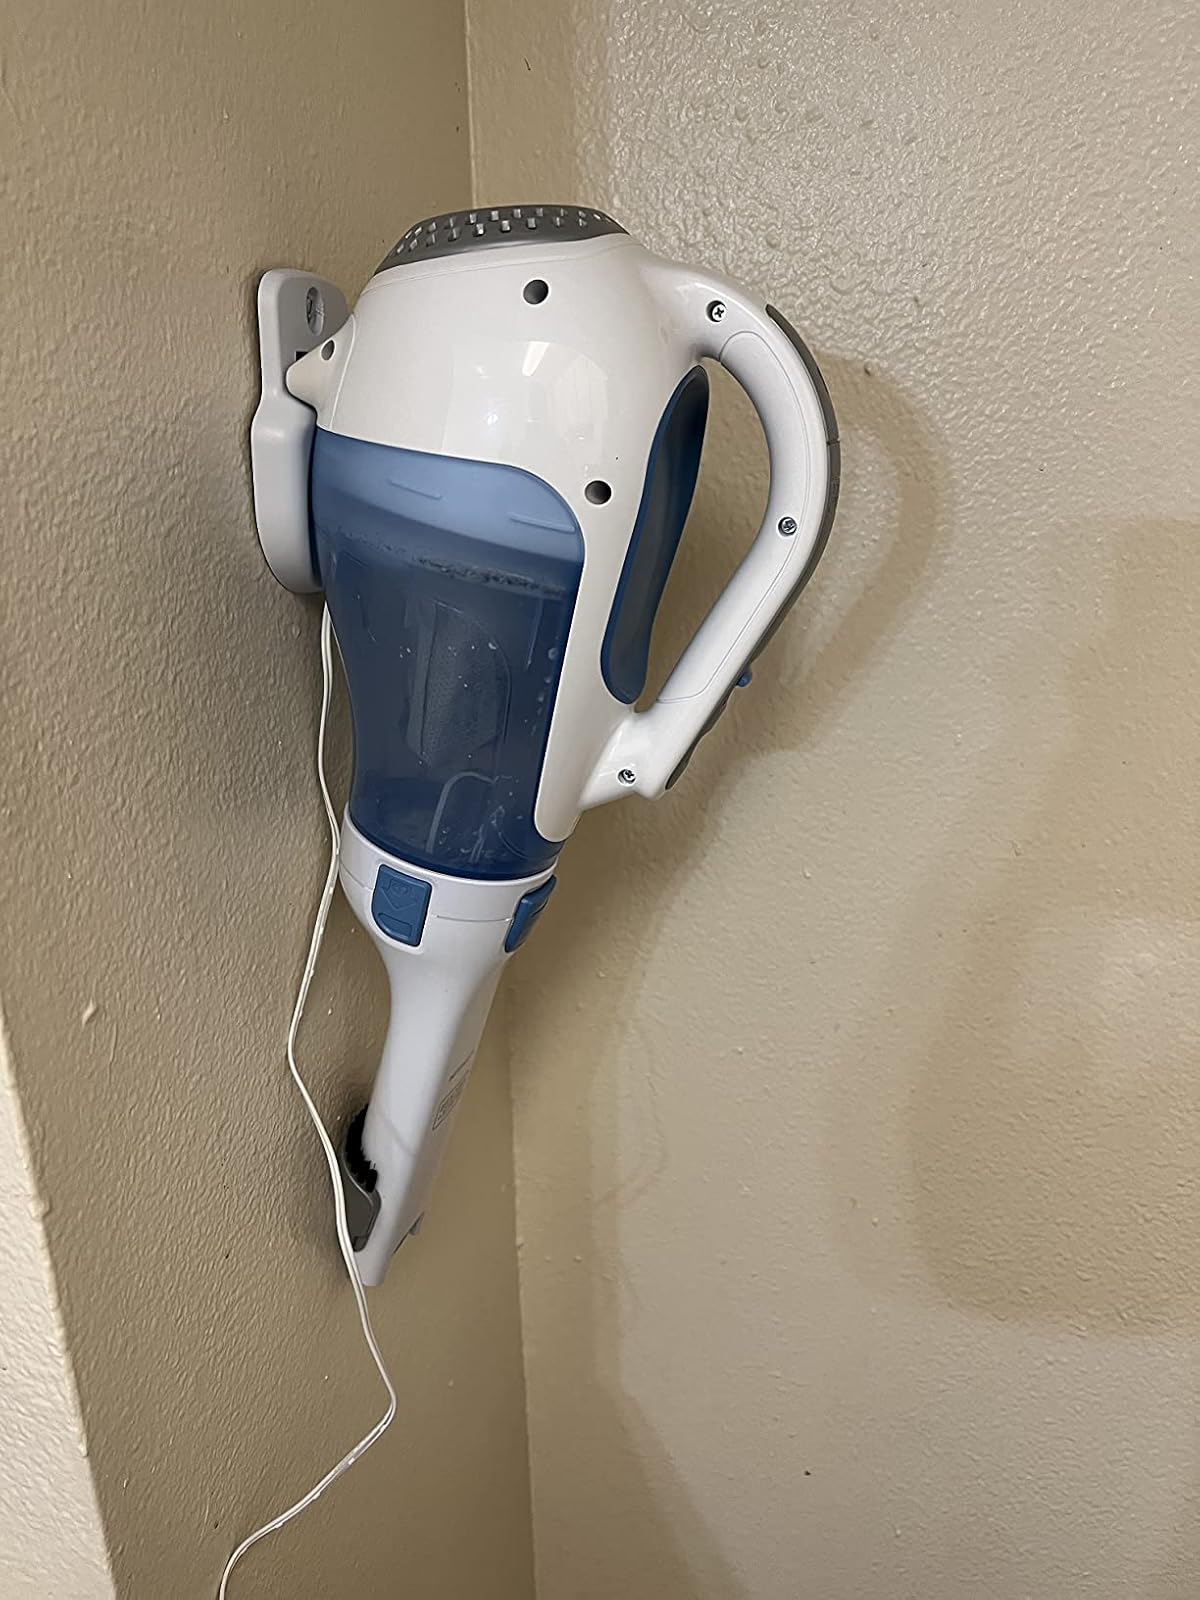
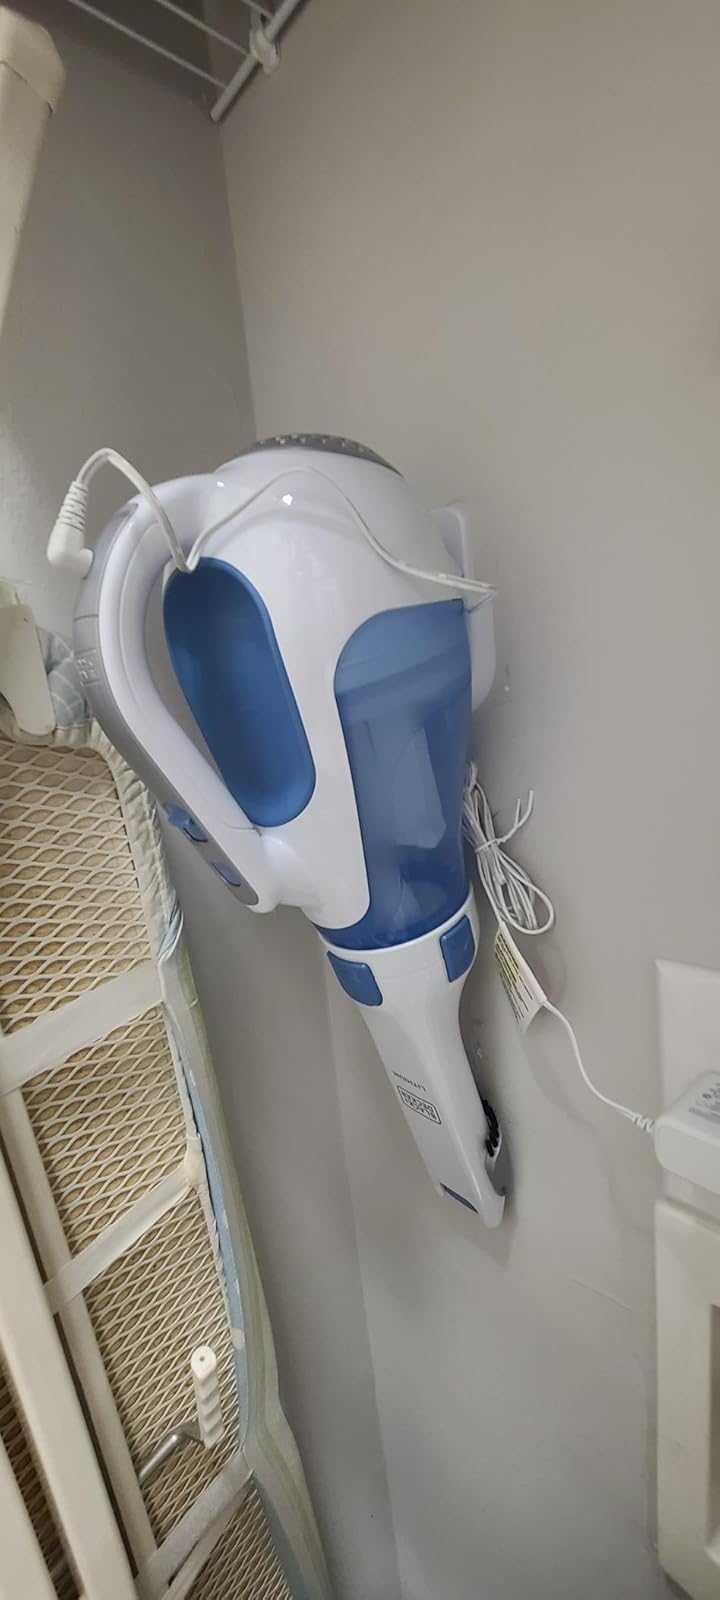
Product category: items_vacuum
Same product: yes